Friedrich Christian Glume

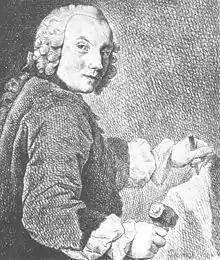
Friedrich Christian Glume.

Friedrich Christian Glume (25 March 1714 – 6 April 1752) was a German artist active during the reign of Frederick II of Prussia. The sculptural decorations above the entrance doors of Sanssouci were created by him.